Red-bellied piranha

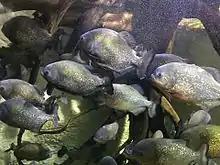
Pairi Daiza

Many myths surround this species. The 1978 film "Piranha" by Joe Dante shows these fish in a similar light to sharks in "Jaws". "Piranha" was followed by a sequel, "", in 1982, and two remakes, one in 1995, and "Piranha 3D" in 2010, which also got a sequel of its own, "Piranha 3DD". Films such as these, and stories of large schools of red-bellies attacking humans, fuel their exaggerated and erroneous reputation as being one of the most ferocious freshwater fish. In reality, they are generally timid scavengers, fulfilling a role similar to vultures on land. In "Piranha 3D", a previously unknown piranha is discovered. Christopher Lloyd's character misidentifies a specimen of this monstrous new species as the familiar "Pygocentrus nattereri".